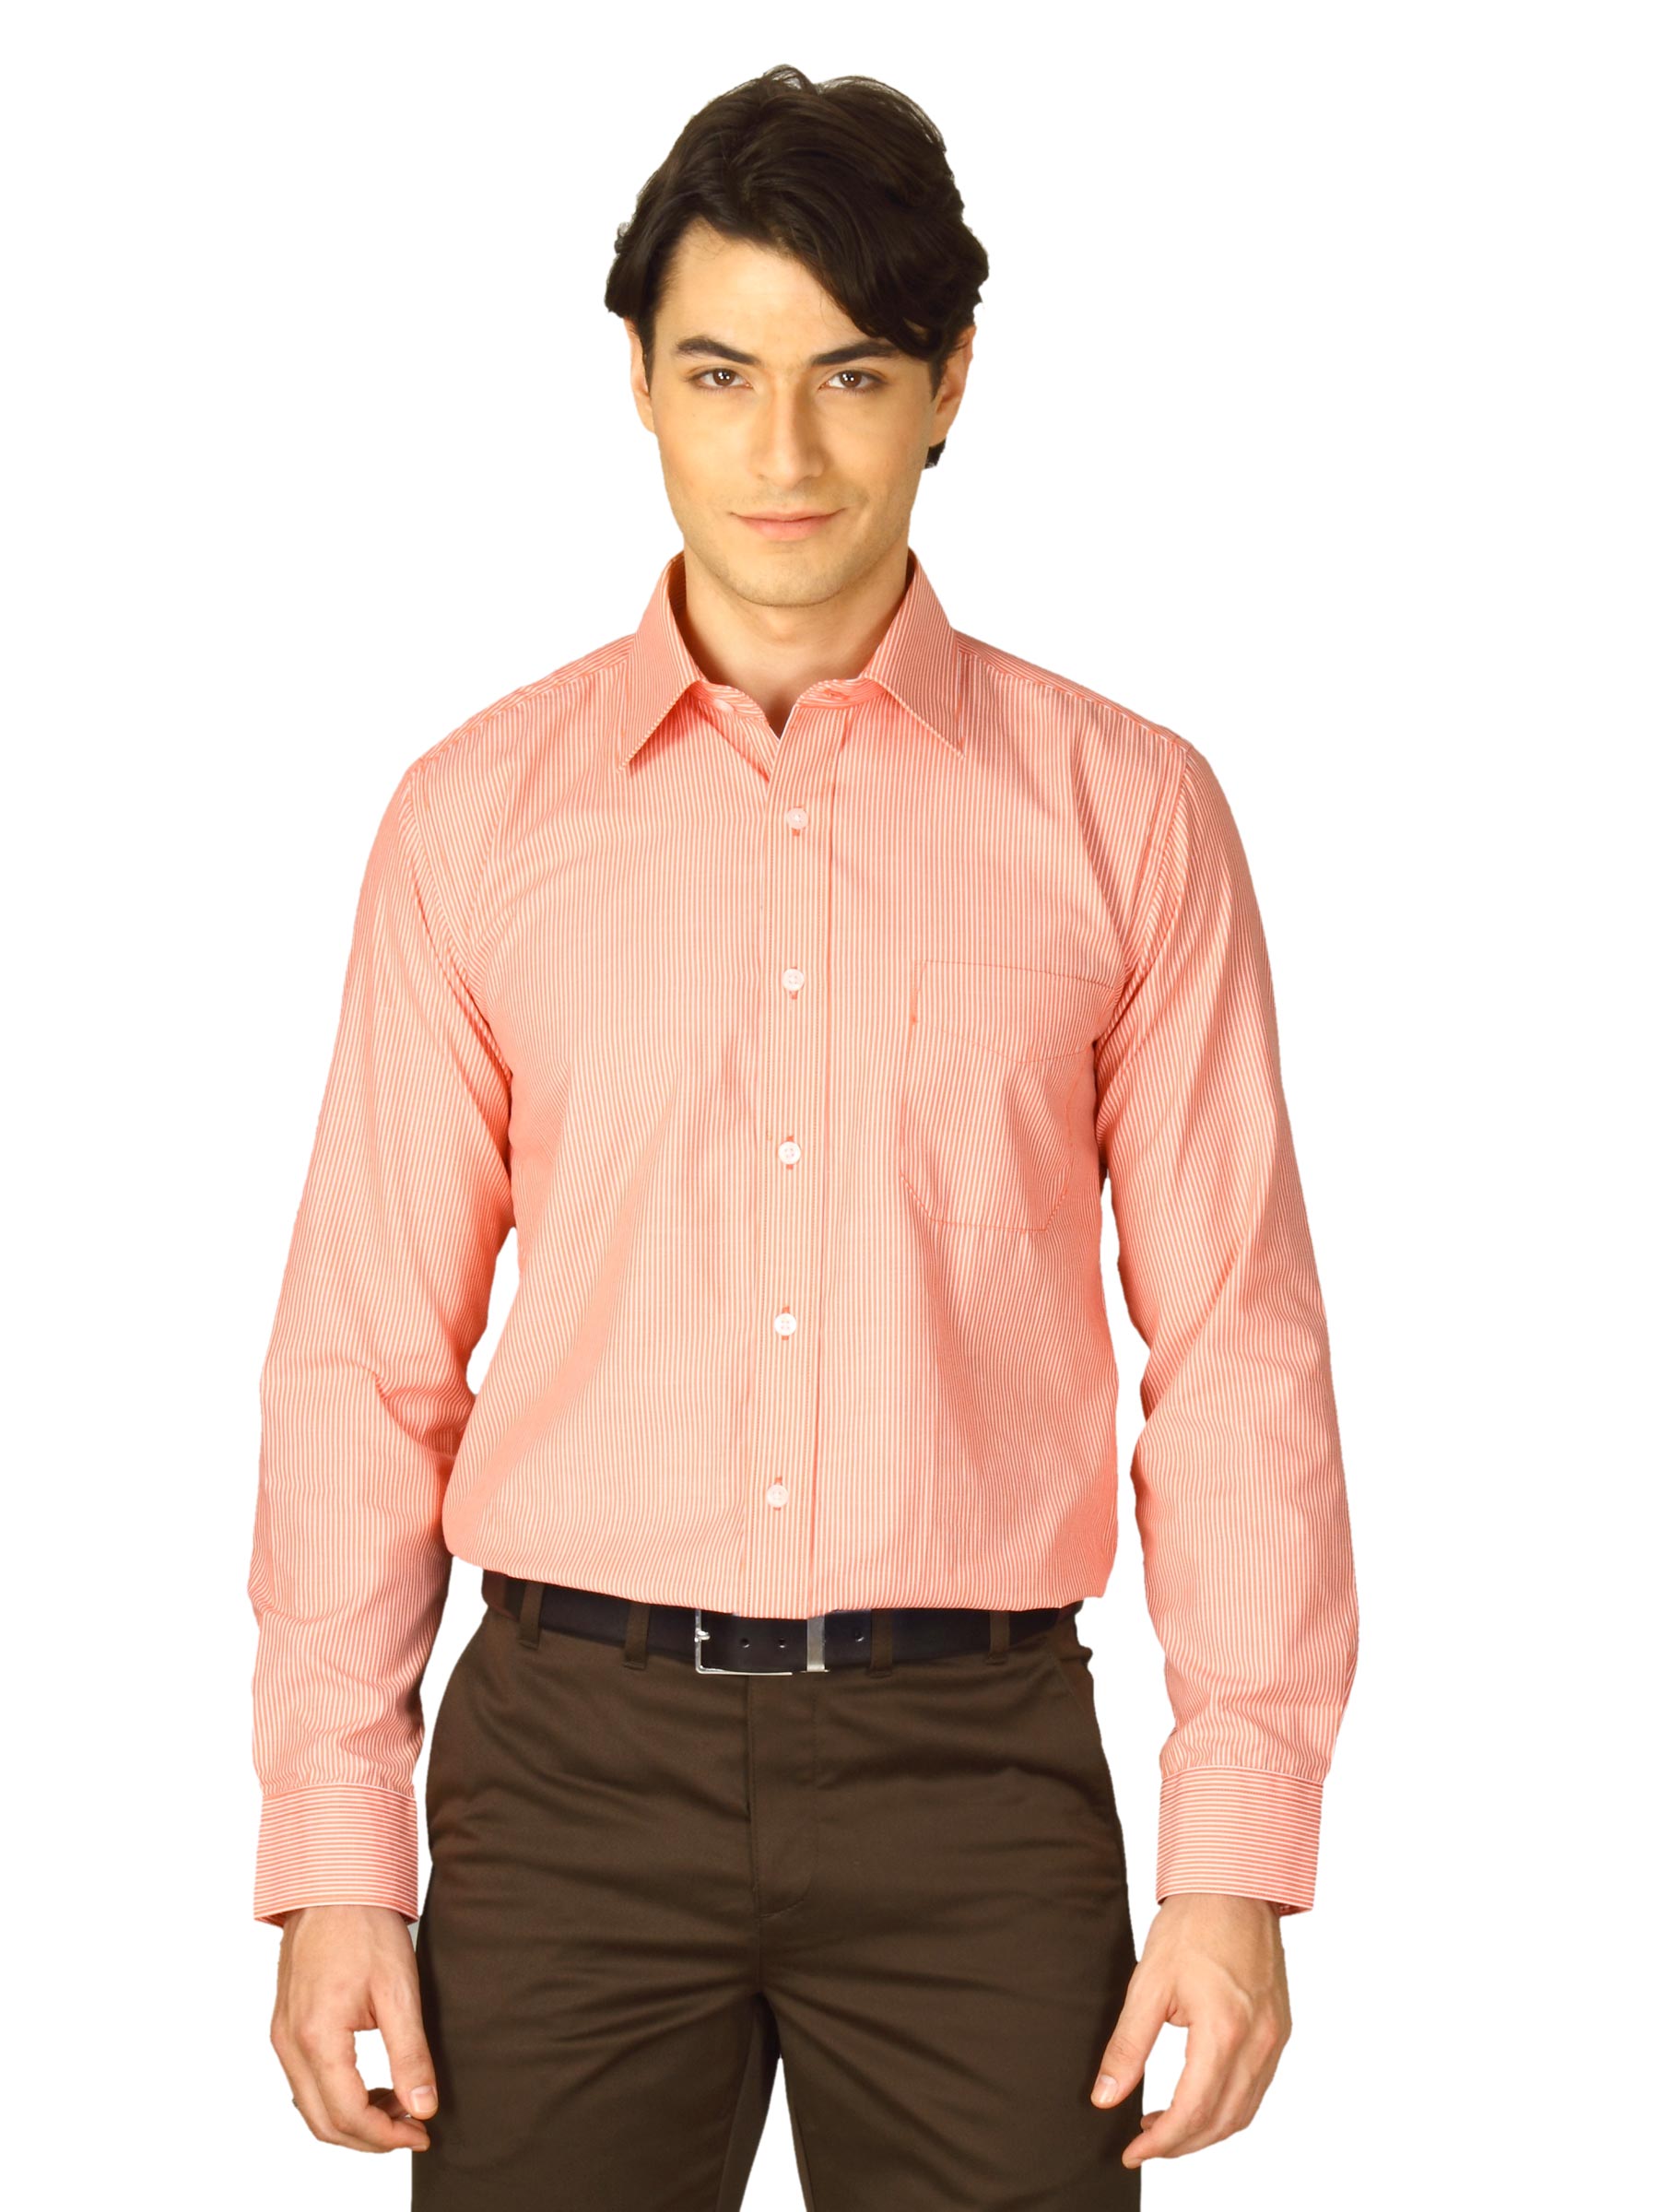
Mark Taylor Men Orange Striped Shirt
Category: Apparel / Topwear / Shirts
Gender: Men
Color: Orange
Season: Fall 2011
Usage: Casual